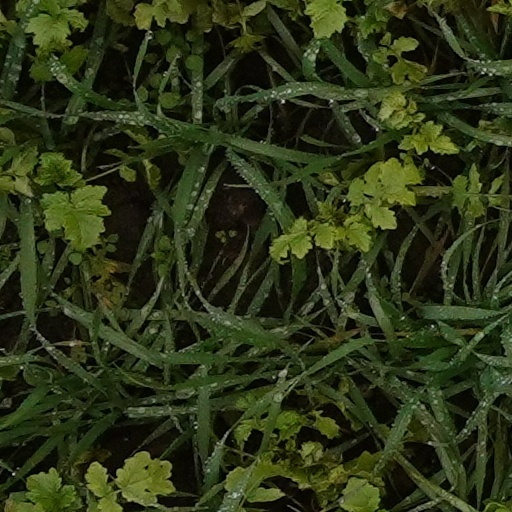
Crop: wheat